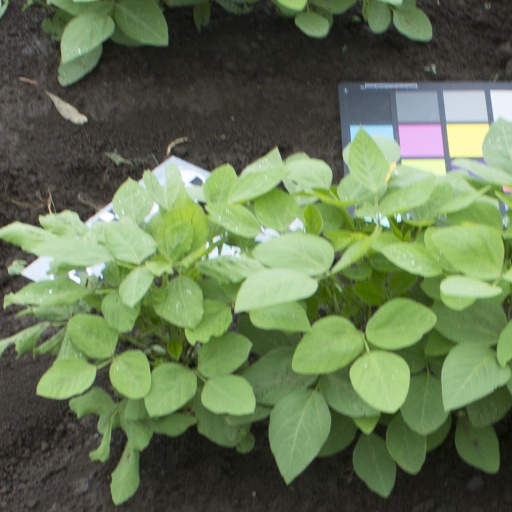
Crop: soybean